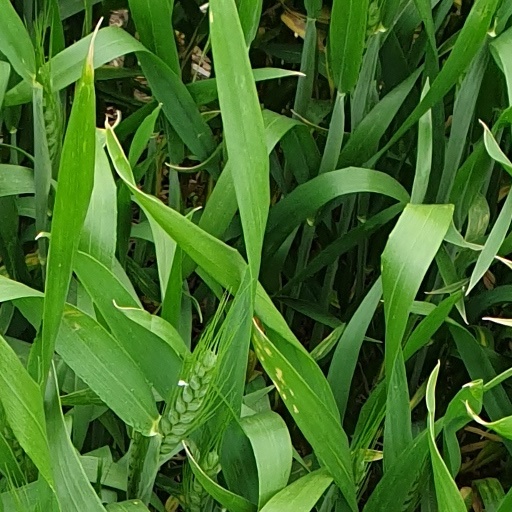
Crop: wheat